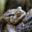
Label: frog